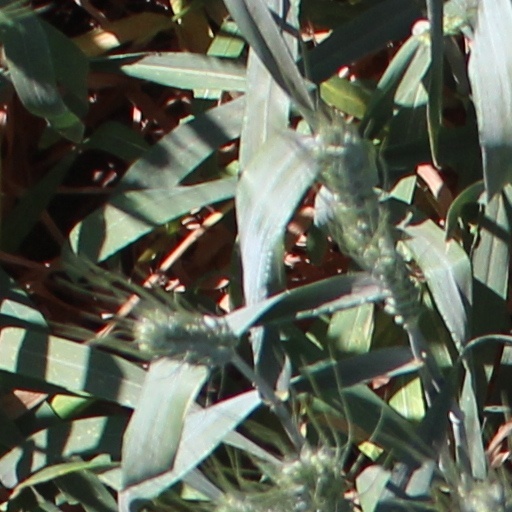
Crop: wheat